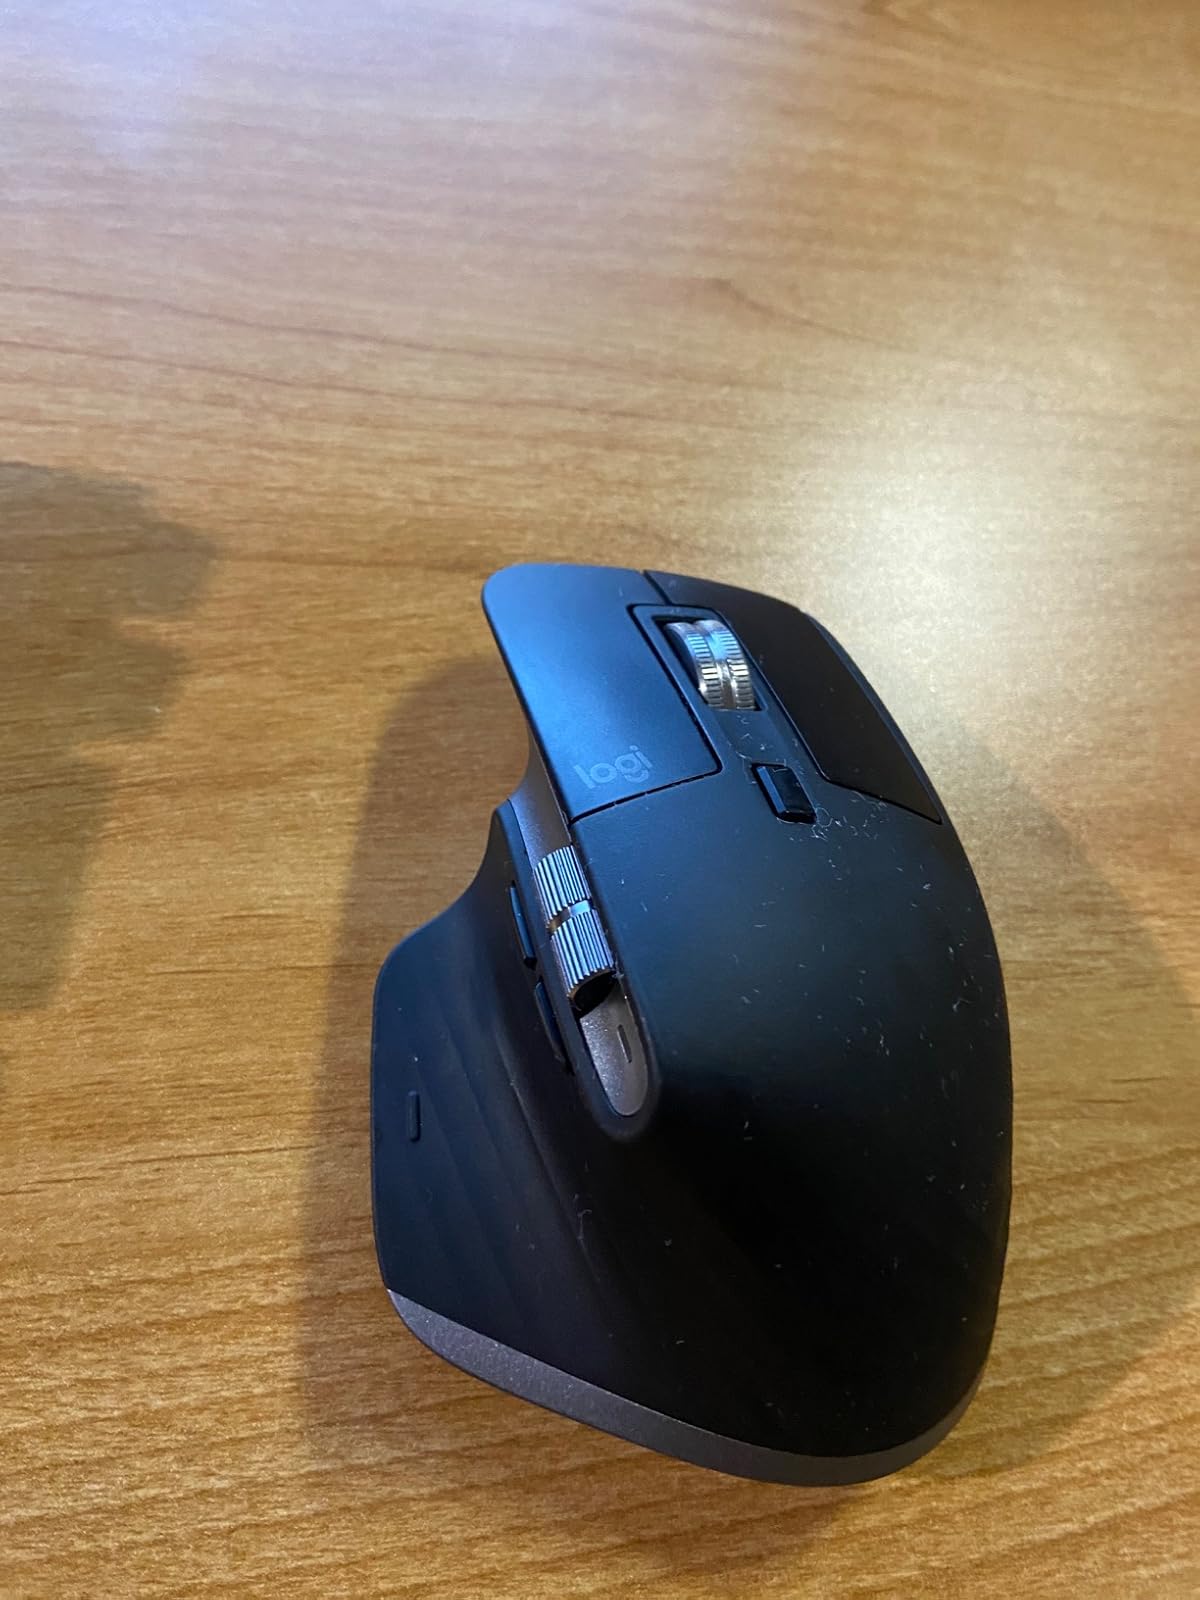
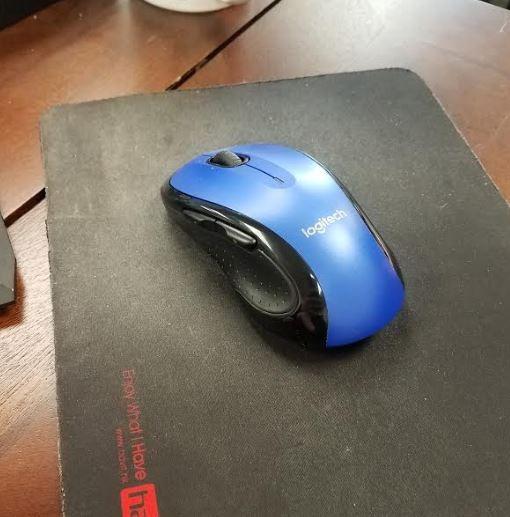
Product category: mouse
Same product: no